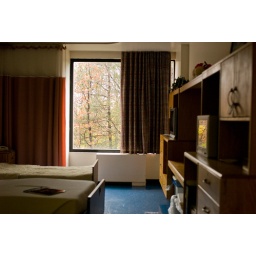
my father's room; his bed is near the door